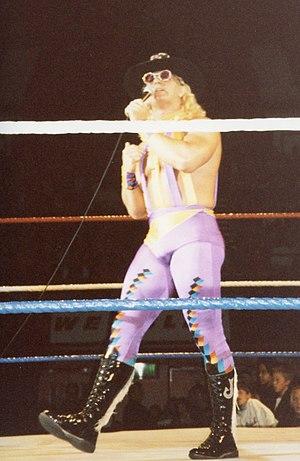
Jeff Jarrett en 1994.
"Jeffrey ""Jeff"" Leonard Jarrett est un catcheur et un promoteur de catch américain. Il est l'un des fondateurs de la Total Nonstop Action Wrestling, fédération qu'il a fondée en 2002 avec son père Jerry Jarett. Avant cela, il était principalement connu pour ses apparitions à la World Championship Wrestling et à la World Wrestling Federation durant les années 1990.